Israel Defense Forces

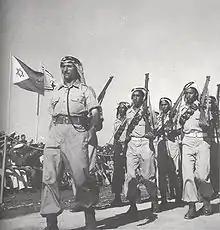
Bedouin soldiers in 1949

Although Israel has a majority of Jewish soldiers, all citizens including large numbers of Druze and Circassian men are subject to mandatory conscription. Originally, they served in the framework of a special unit called "The Minorities' Unit", which operated until 2015 in the form of the independent Herev Gdud ("Sword") battalion. However, since the 1980s Druze soldiers have increasingly protested this practice, which they considered a means of segregating them and denying them access to elite units (like sayeret units). The army has increasingly admitted Druze soldiers to regular combat units and promoted them to higher ranks from which they had been previously excluded.